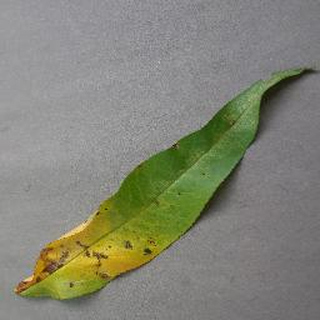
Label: peach_bacterial_spot